Star Athletica, LLC v. Varsity Brands, Inc.

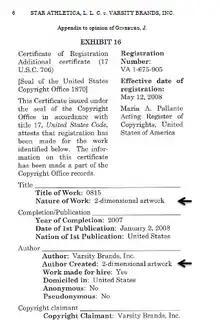
Page six of Justice Ginsburg's concurring opinion, which noted that the designs were registered with the U.S. Copyright Office as two-dimensional artwork

Justice Ginsburg wrote an opinion, concurring that the cheerleading uniform designs were separable without joining in the majority's reasoning, and emphasized that the copyrights were not registered for the useful articles of clothing; the registrations were for pictorial and graphic works which were then the clothing. Because the Copyright Act of 1976 provided copyright claimants "the right to reproduce the work in or on any kind of article, whether useful or otherwise," the claimant of a pictorial, graphic, or sculptural work's copyright could restrict others from reproducing the work's elements on their useful articles. According to Ginsburg, there was no need for the court to address the separability-analysis issue. She attached to her decision several pages of applications submitted by Varsity Brands to the Copyright Office, pointing to their claimed types of work: "2-dimensional artwork" or "fabric design (artwork)." In her notes, Ginsburg said that she did not take a stand about whether or not Varsity's designs were original enough for copyright; she referred to "Feist Publications, Inc., v. Rural Telephone Service Co.", quoting its conclusion that "the requisite level of creativity [for copyrightability] is extremely low; even a slight amount will suffice."